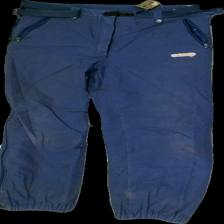
View: front
Type: Outerwear
Category: Ladies
Brand: Tenson
Colors: Blue
Material: 84% Polyester 16% Cotton
Cut: Regular
Size: 44
Season: All
Trend: 80s
Stains: Major
Holes: Major
Damage: hole
Damage location: top center
Price range: <50
Recommended usage: Reuse